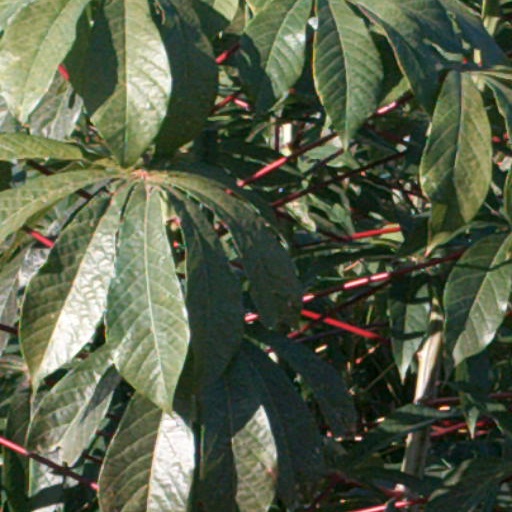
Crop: cassava